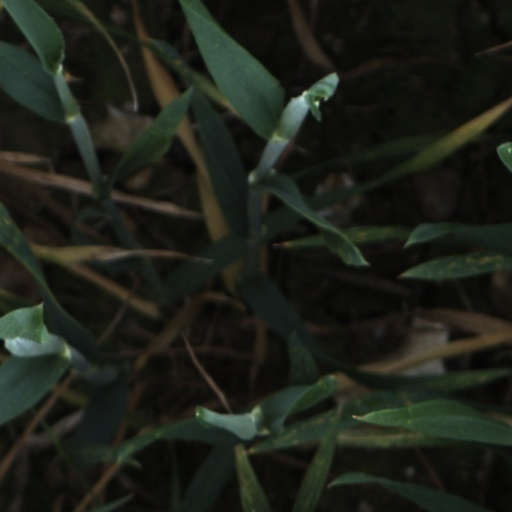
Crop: wheat